Hana Soukupová

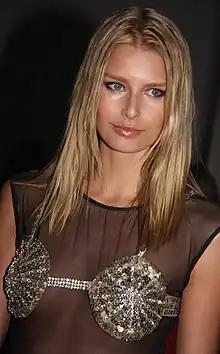
Soukupová in June 2009

Hana Soukupová (born 18 December 1985) is a Czech Supermodel. She has participated in the Victoria's Secret Fashion Shows and modelled for the Victoria's Secret catalog.